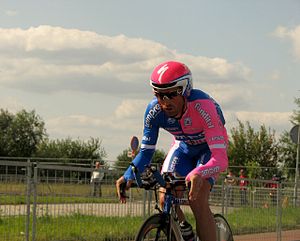
Daniele Righi
Daniele Righi er en italiensk professionel cykelrytter, som cykler for det professionelle cykelhold Lampre-Fondital.